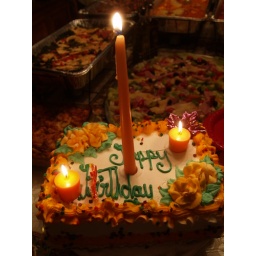
fall birthday cake by candle lite